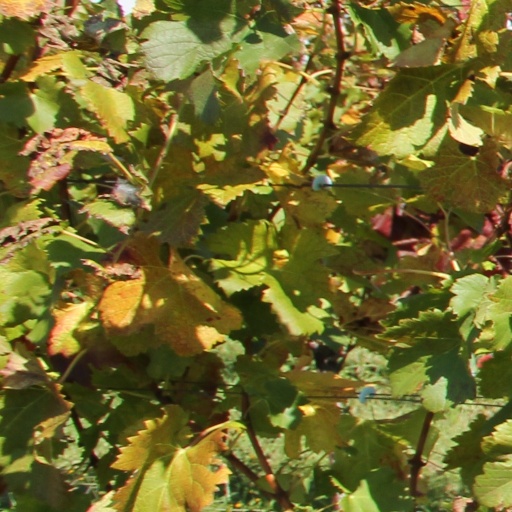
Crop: grape